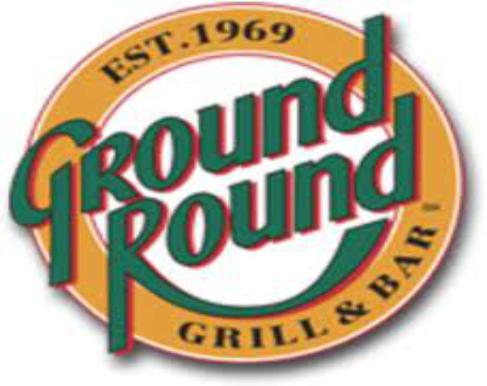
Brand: Ground Round
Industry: Electronic